Pemberton, British Columbia

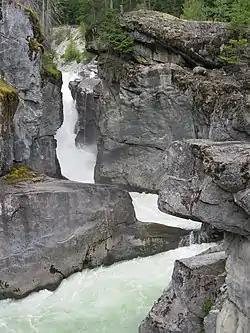
Nairn Falls, Green River, Nairn Falls Provincial Park

The Pemberton Valley Trail Association has built of public trails for cross-country skiing, biking, walking, or horseback riding. The latest trail connects One Mile Lake to Nairn Falls, a 1-hour hike in summer each way but can be used year-round with skis or snowshoes in winter. This trail was completed in 2012 and is part of the TransCanada Trail Network, Sea to Sky and Cariboo Trail Section. There are real hitching posts all round town to tie up your horses. There are almost of public trails in the Pemberton Valley System.